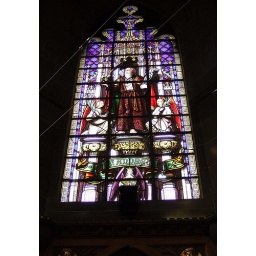
Stained glass window inside the narrow, tall room in the middle of the first viewing level of the Scott Monument